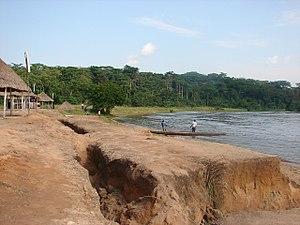
Tshopo est une commune du nord de la ville de Kisangani en République démocratique du Congo. Elle était connue sous le nom de commune belge I au temps du Congo belge. Elle a une population concentrée et dynamique. Elle comprend le Stade Lumumba, la plage Jennifer, le pont Tshopo et tant d'autres.